Jarit Johnson

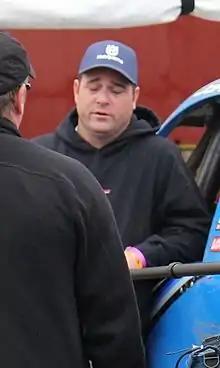
Johnson being interviewed in 2013

Jarit Gene Johnson (born January 16, 1979) is an American competitive racing driver. He is the brother of NASCAR champion Jimmie Johnson, and a former NASCAR competitor; he currently drives a Pro 2 Trophy Truck in the series.